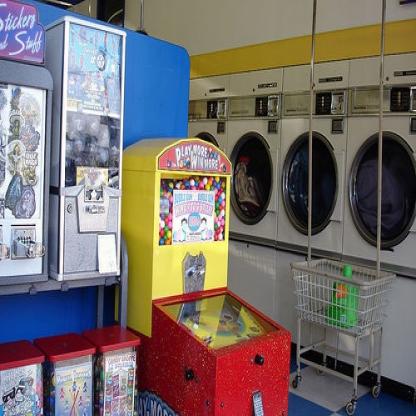
Scene: Indoor